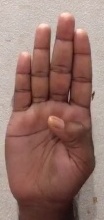
ASL sign: B